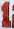
Number: 1